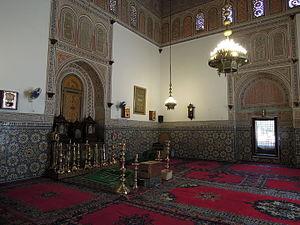
Vue intérieure du mausolée de la Zaouïa de Sidi Bel Abbès. La fenêtre en arrière-plan donne sur le cimetière jouxtant la Zaouïa.
La Zaouia de Sidi Bel Abbès est un édifice religieux situé à Marrakech au Maroc honorant la mémoire du saint-patron de la ville, Sidi Bel Abbès plus connu sous le nom d'Abu al-Abbas as-Sabti.